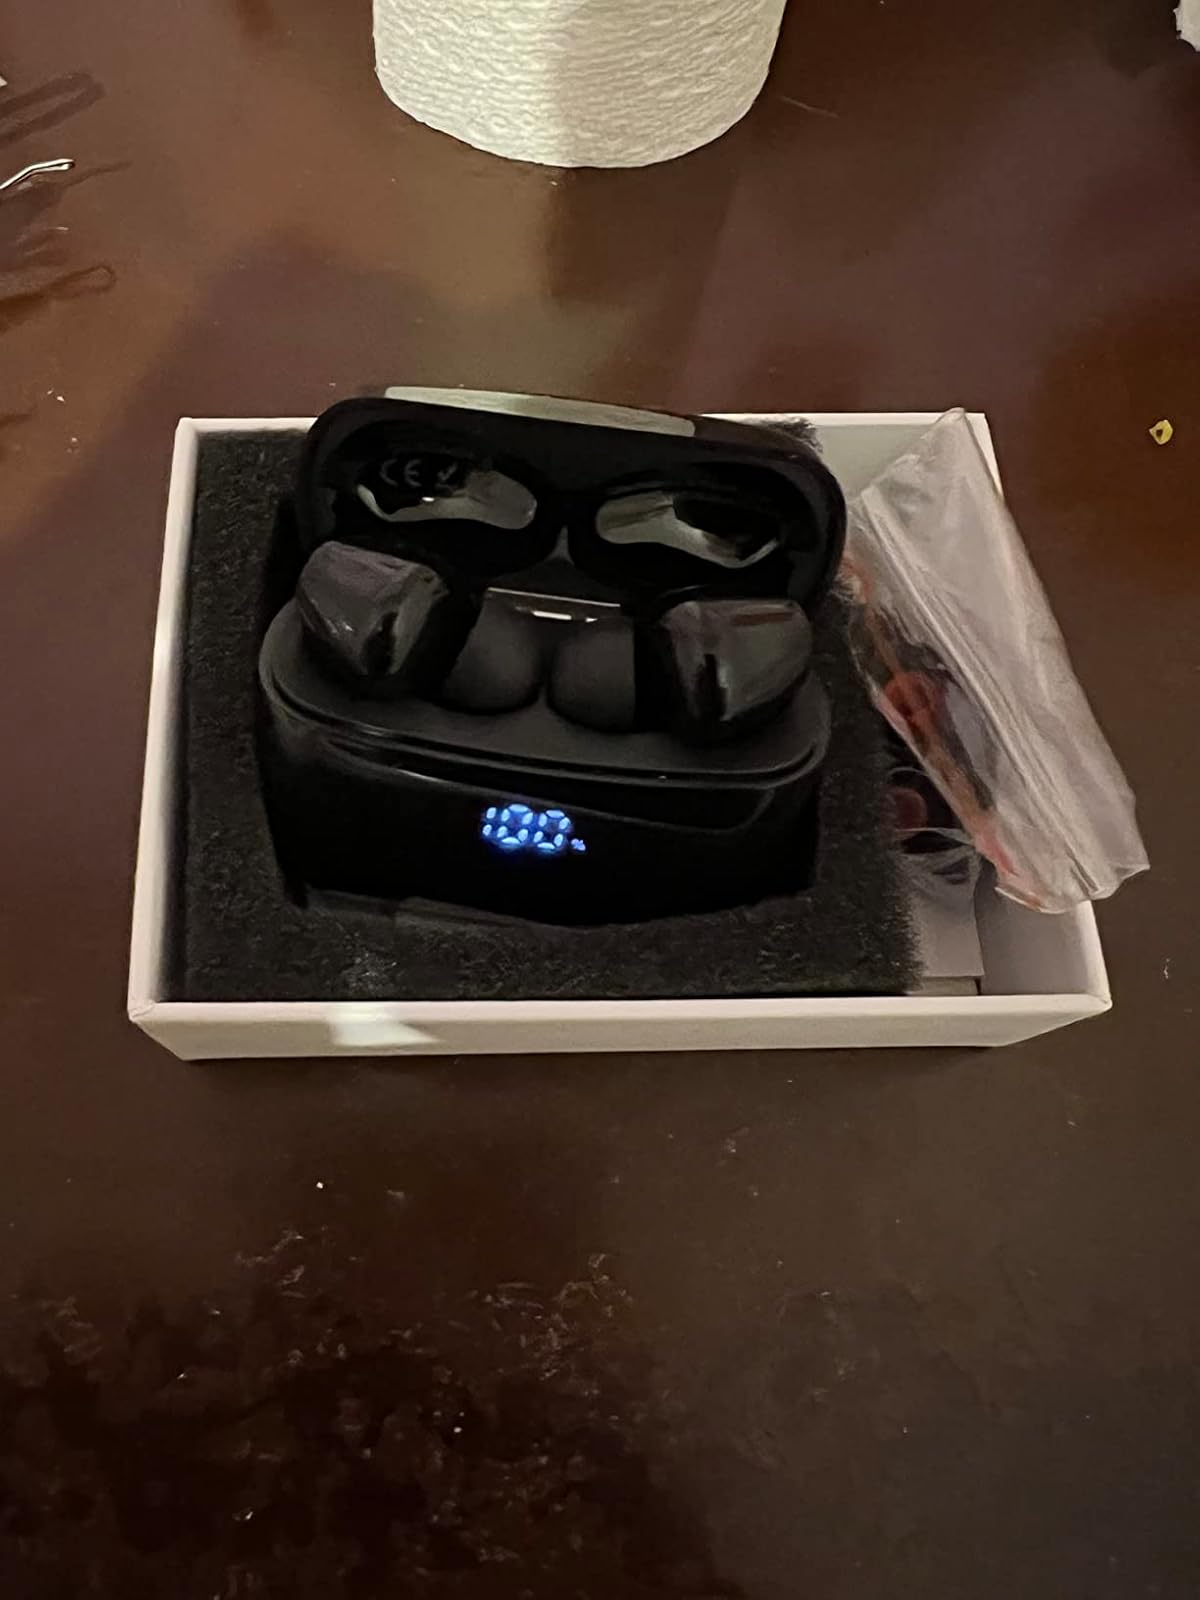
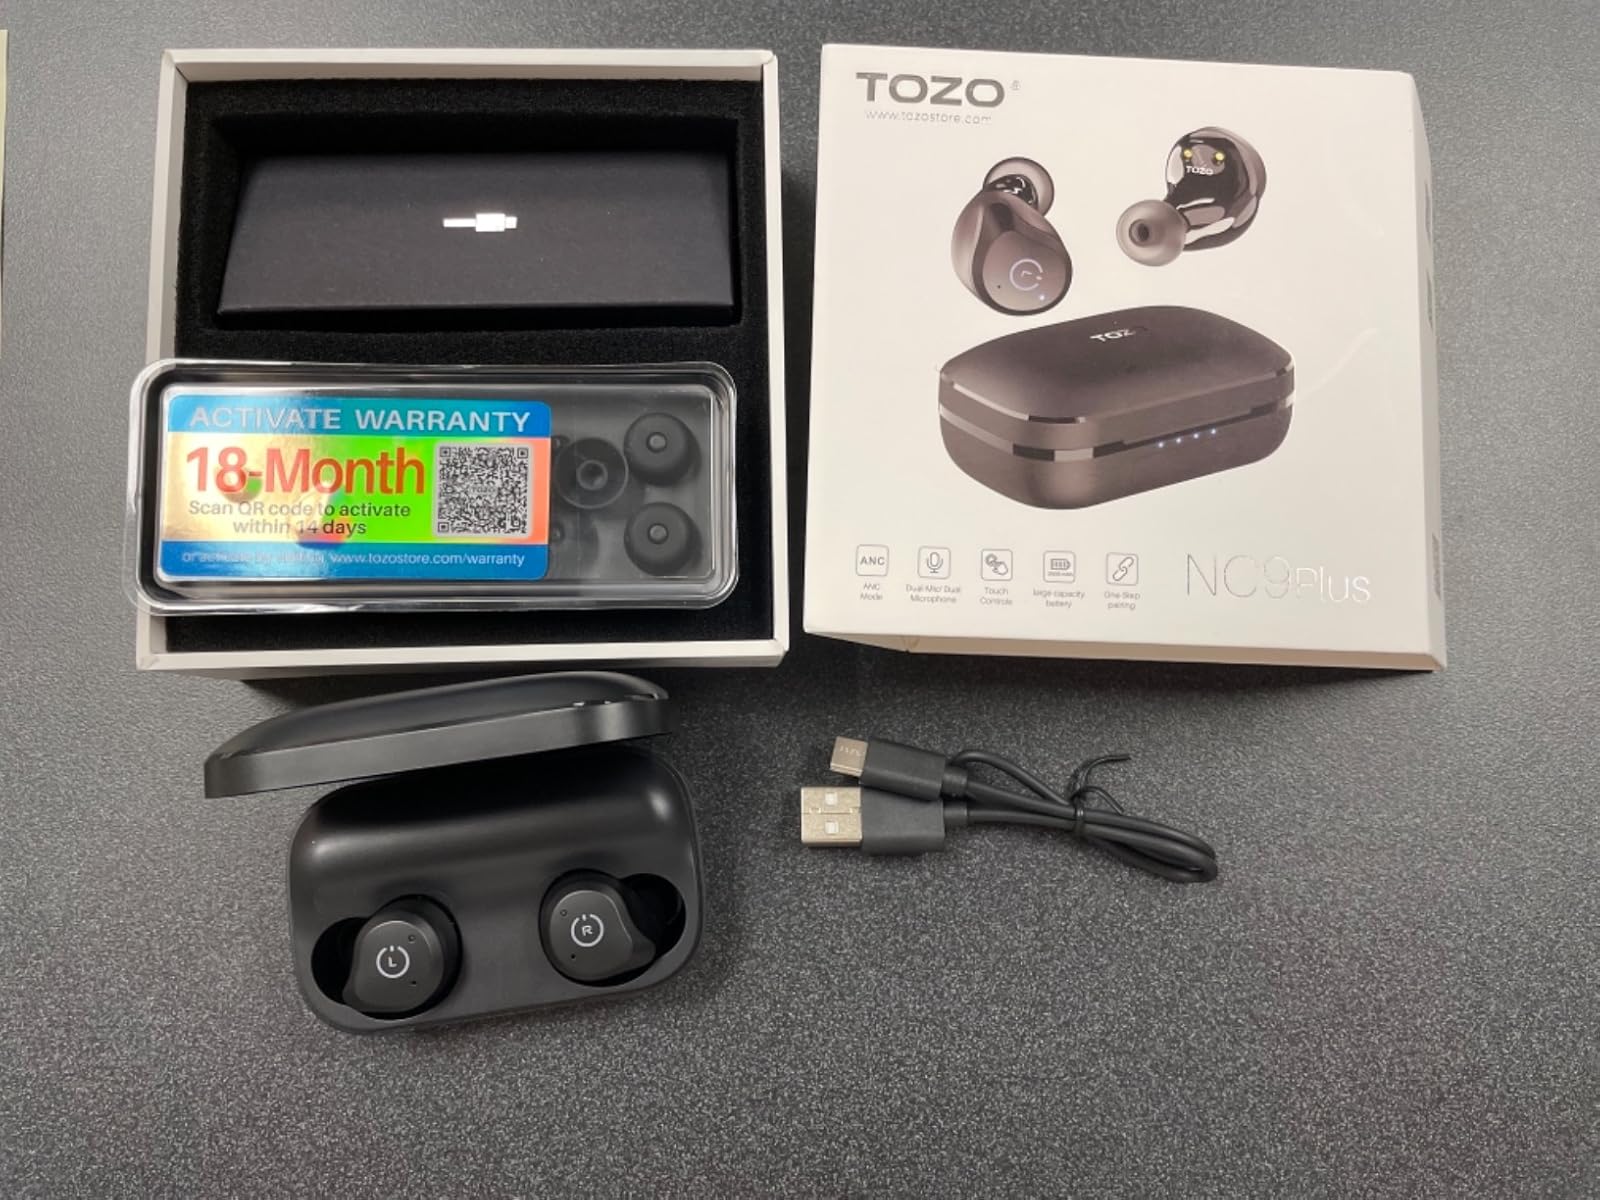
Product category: earbuds
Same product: no